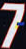
Number: 7